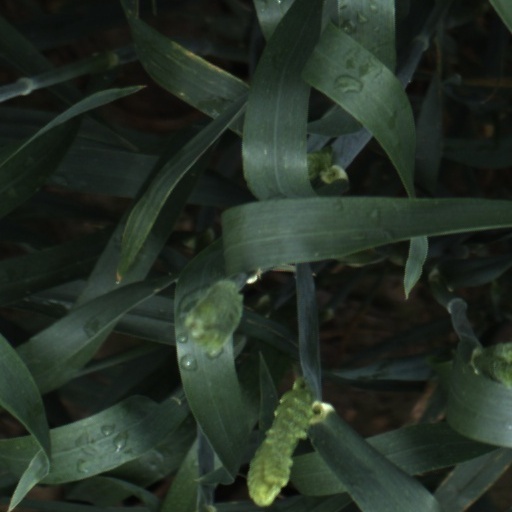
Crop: wheat